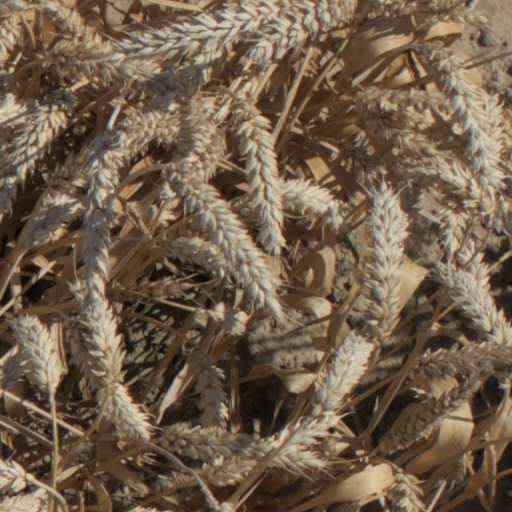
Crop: wheat